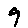
Label: 9